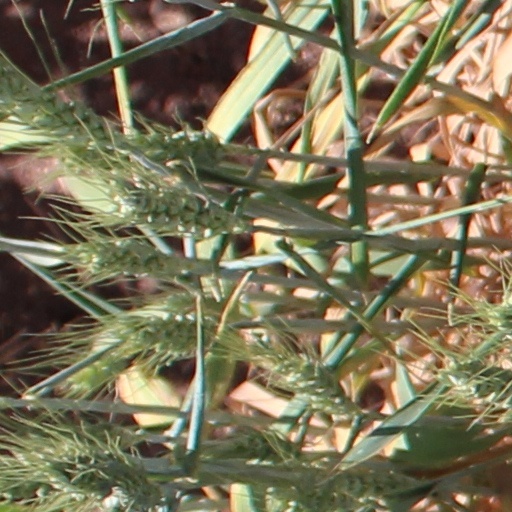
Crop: wheat